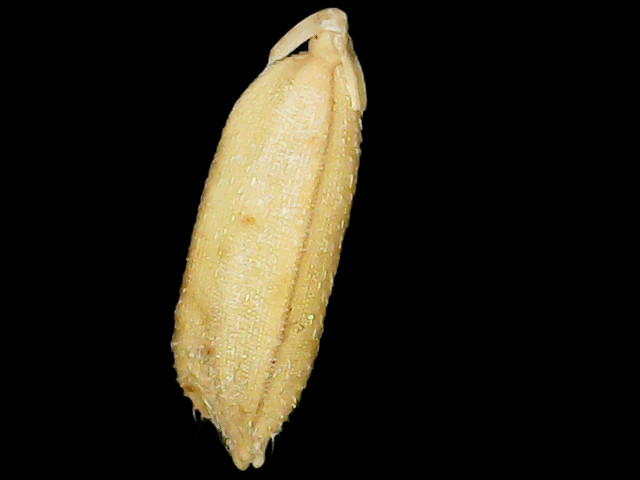
Rice variety: Bd51